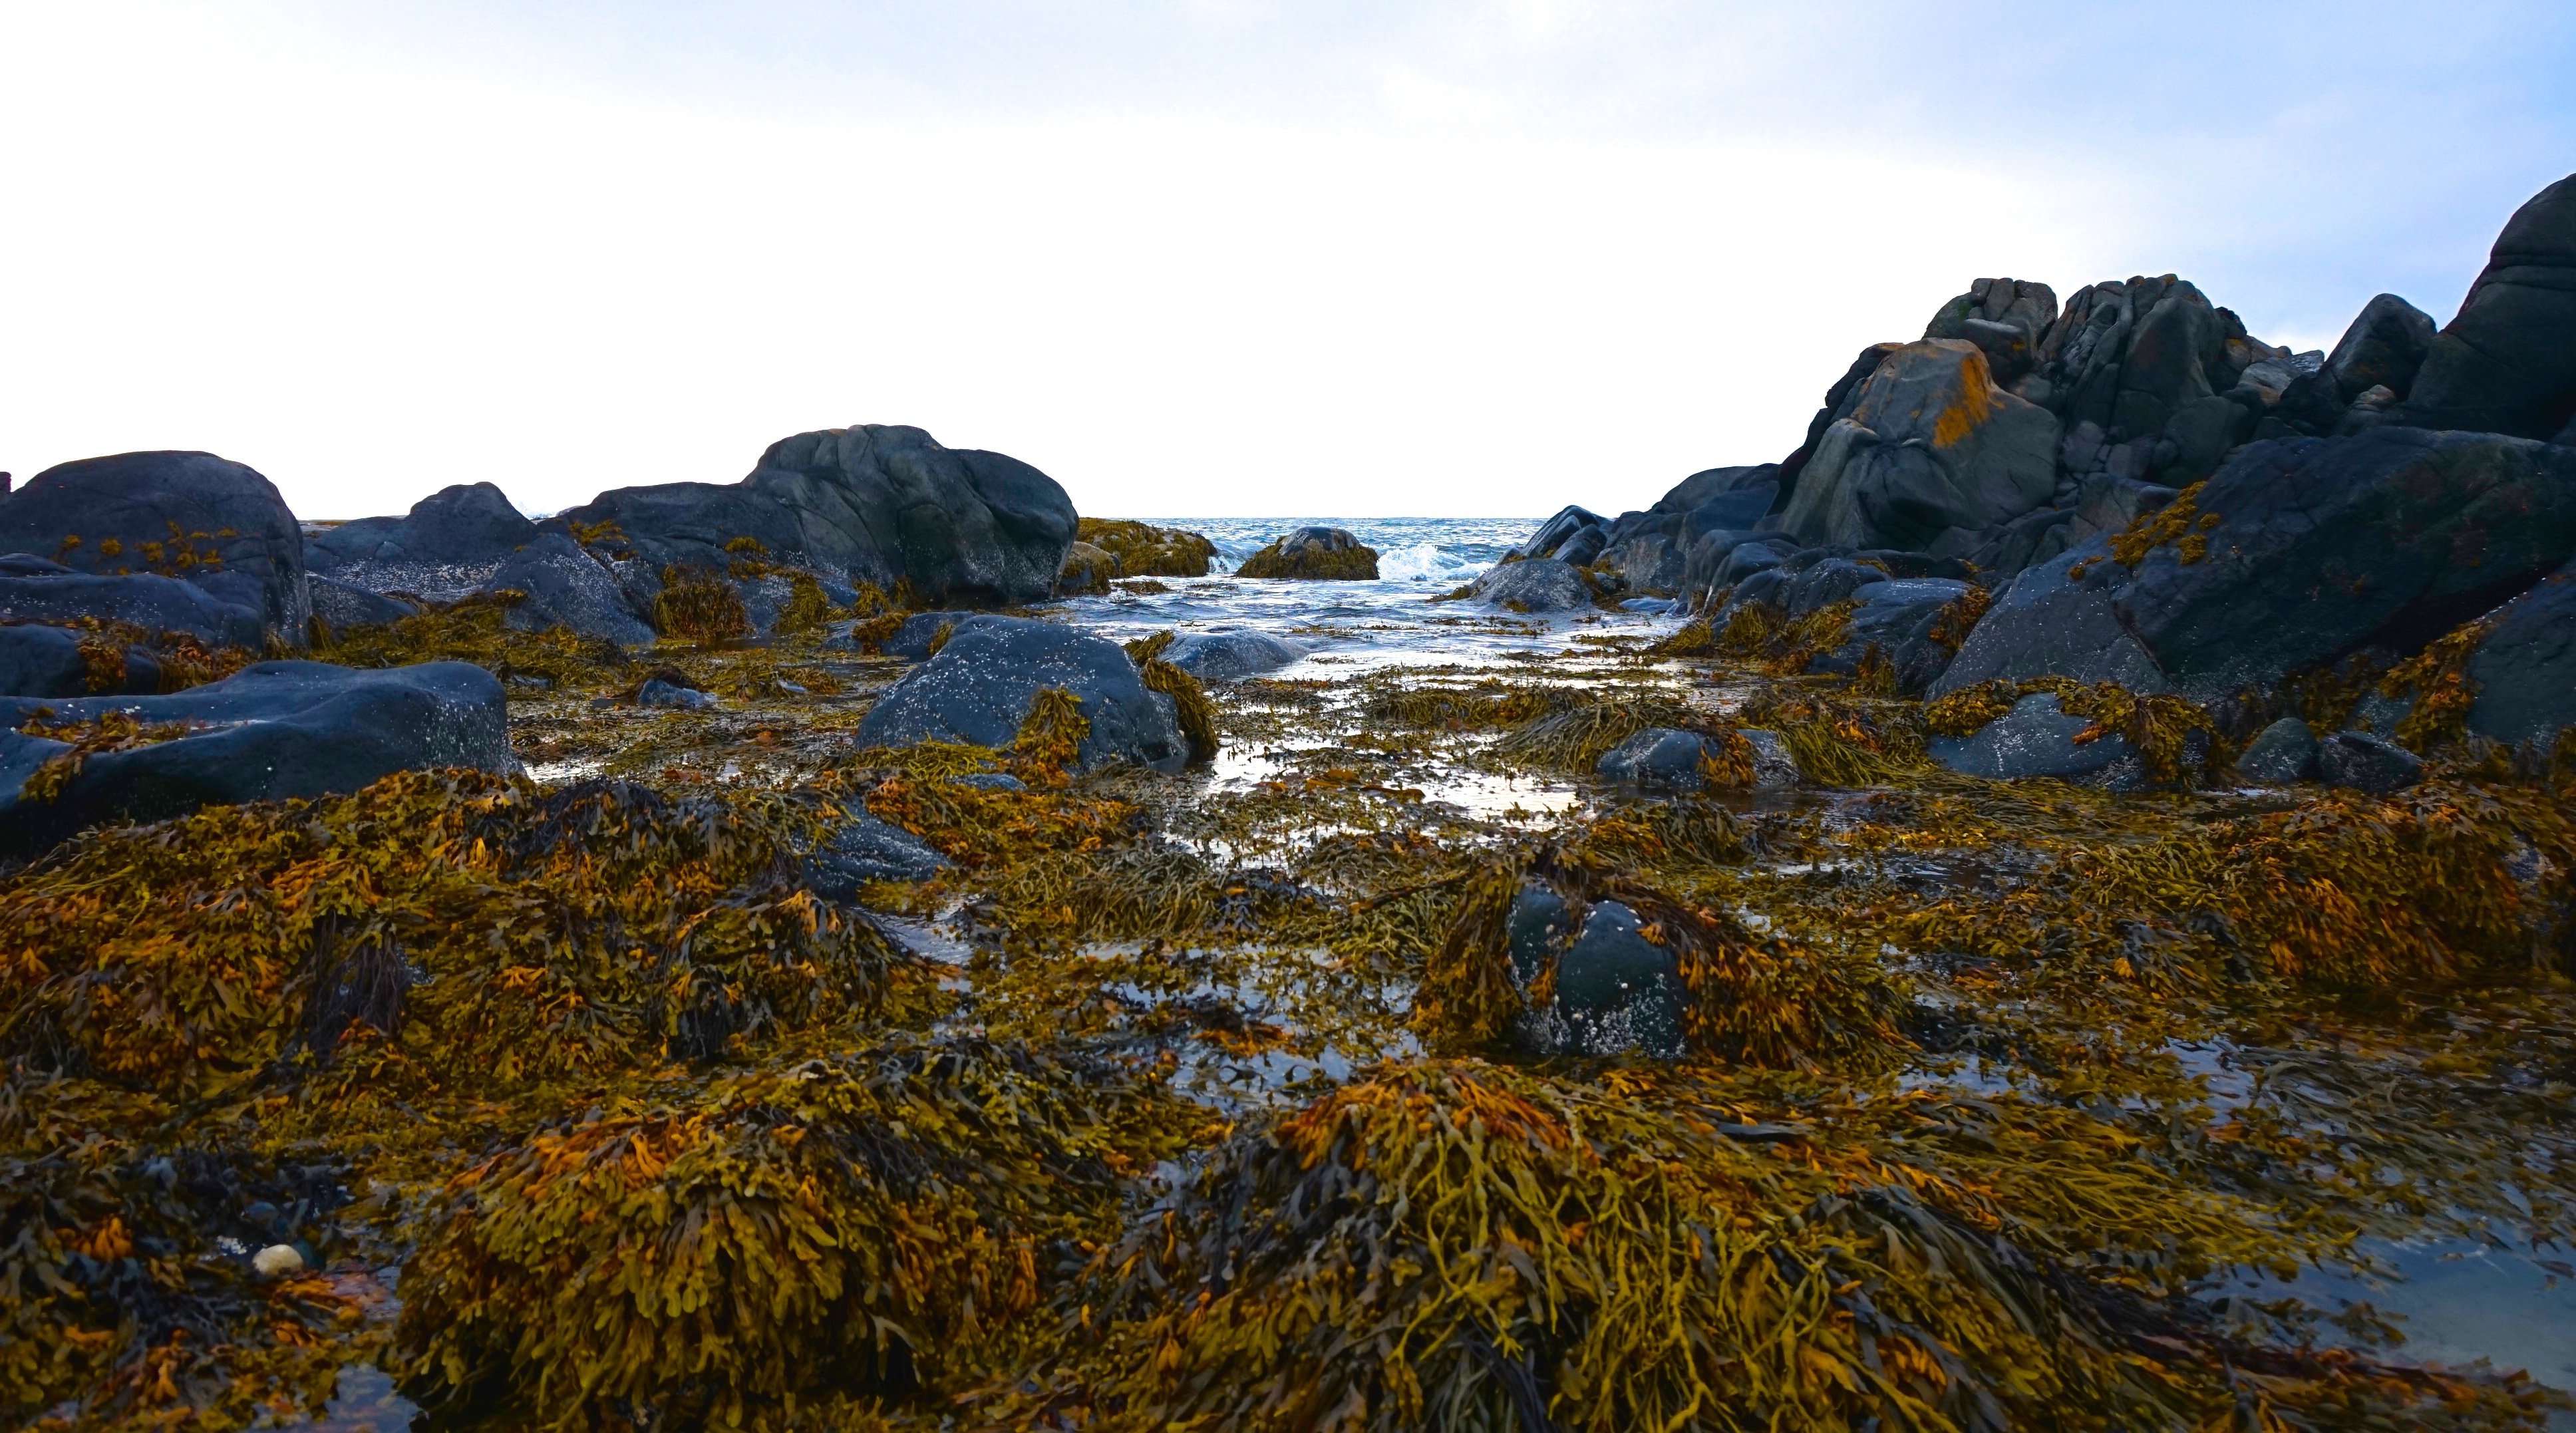
landscape, sea, coast, rock, wilderness, mountain, shore, mountain range, cliff, autumn, terrain, ridge, summit, geology, plateau, tundra, landform, geographical feature, mountainous landforms